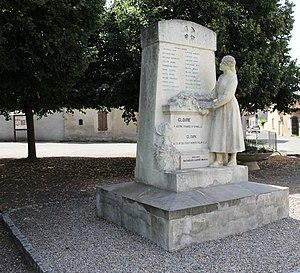
Monument aux morts d'Andrest (Hautes-Pyrénées)
Andrest est une commune française située dans le département des Hautes-Pyrénées, en région Occitanie.